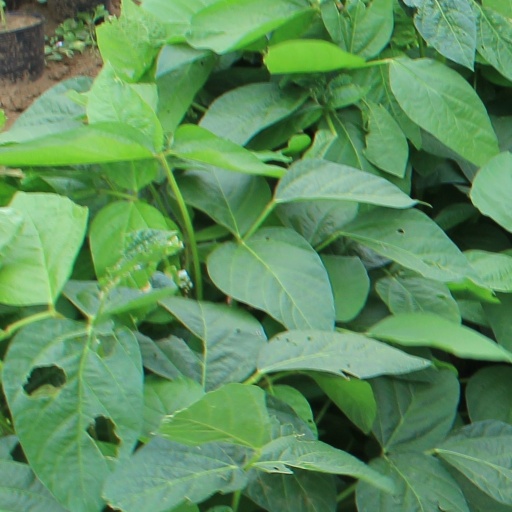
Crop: soybean